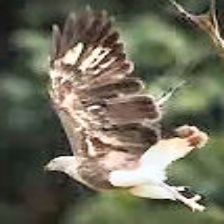
Species: GREY HEADED FISH EAGLE
Scientific name: ICHTHYOPHAGA ICHTHYAETUS